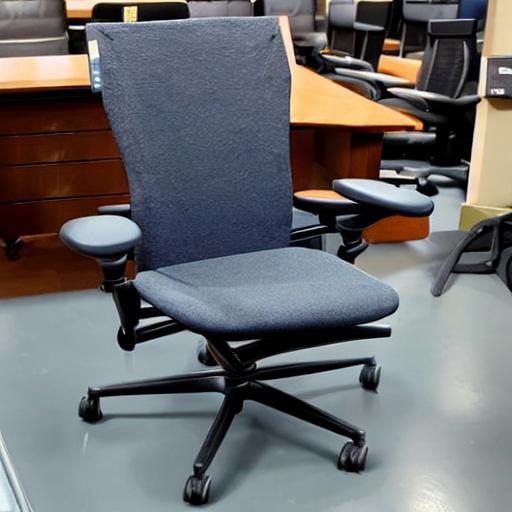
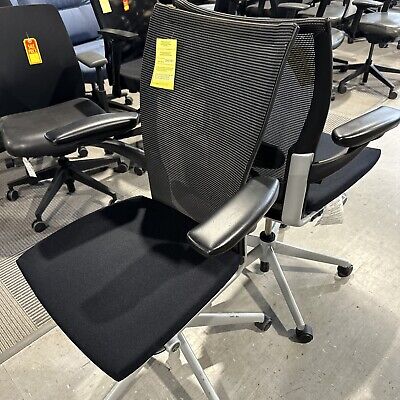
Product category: items_chair
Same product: no